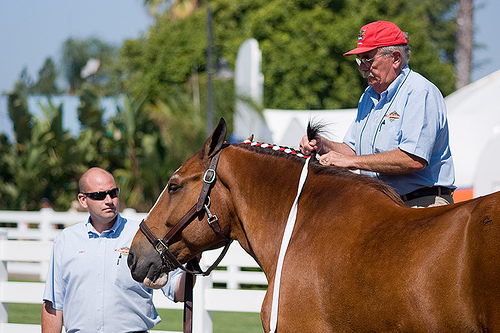
user: Given an image and a question. Answer the question in a short answer. Question: What part of the horse are the men touching? Short Answer:
assistant: mane